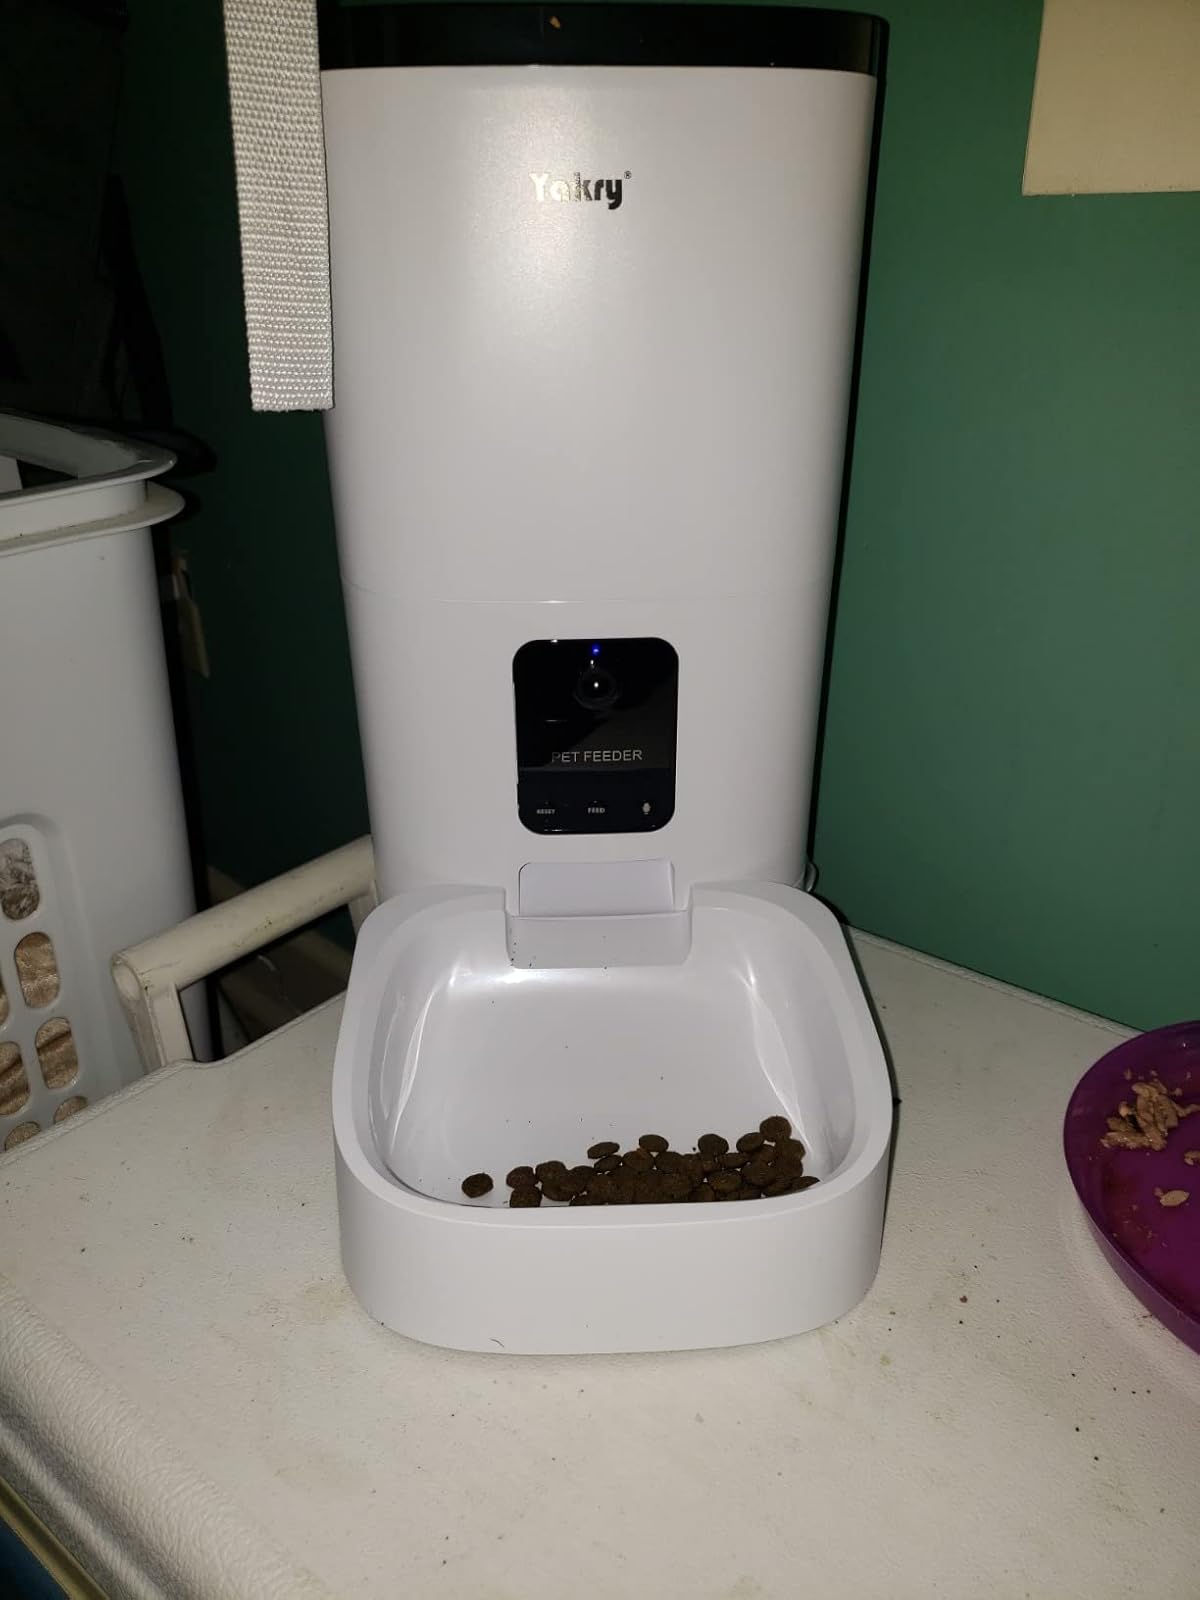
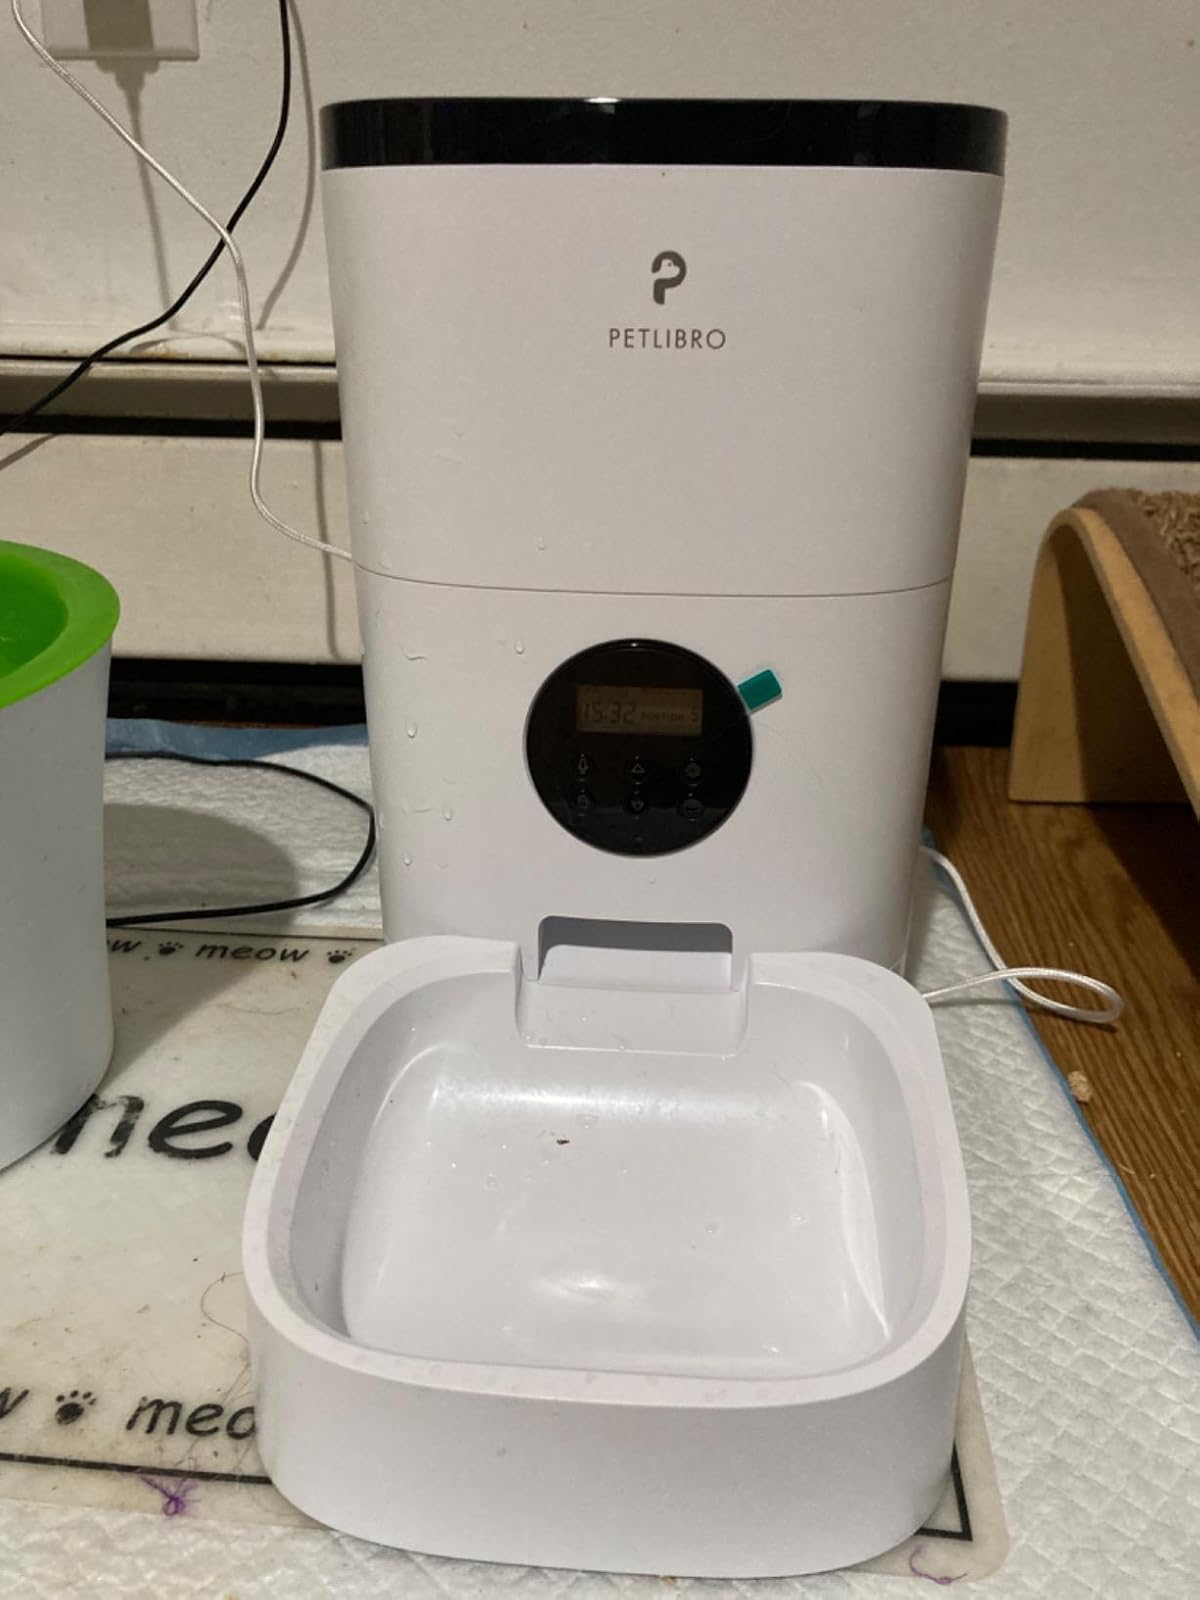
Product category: items_feeder
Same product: no